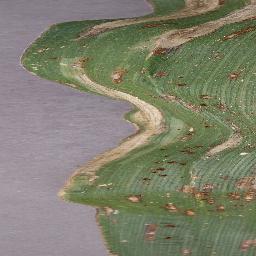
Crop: corn
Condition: (maize)_northern_blight